Color terminology for race

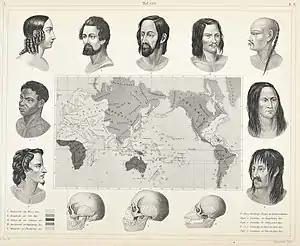
1851 map of Johann Friedrich Blumenbach's five races, labeled "Caucasian or White", "Mongolian or Yellow", "Aethiopian or Black", "American or Red" and "Malayan or Brown"

In the 1730s, Carl Linnaeus in his introduction of systematic taxonomy recognized four main human subspecies, termed